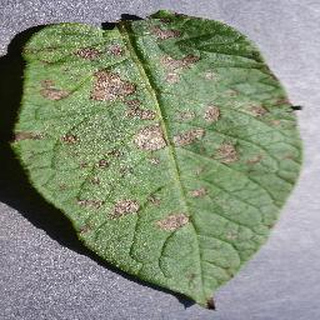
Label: potato_early_blight